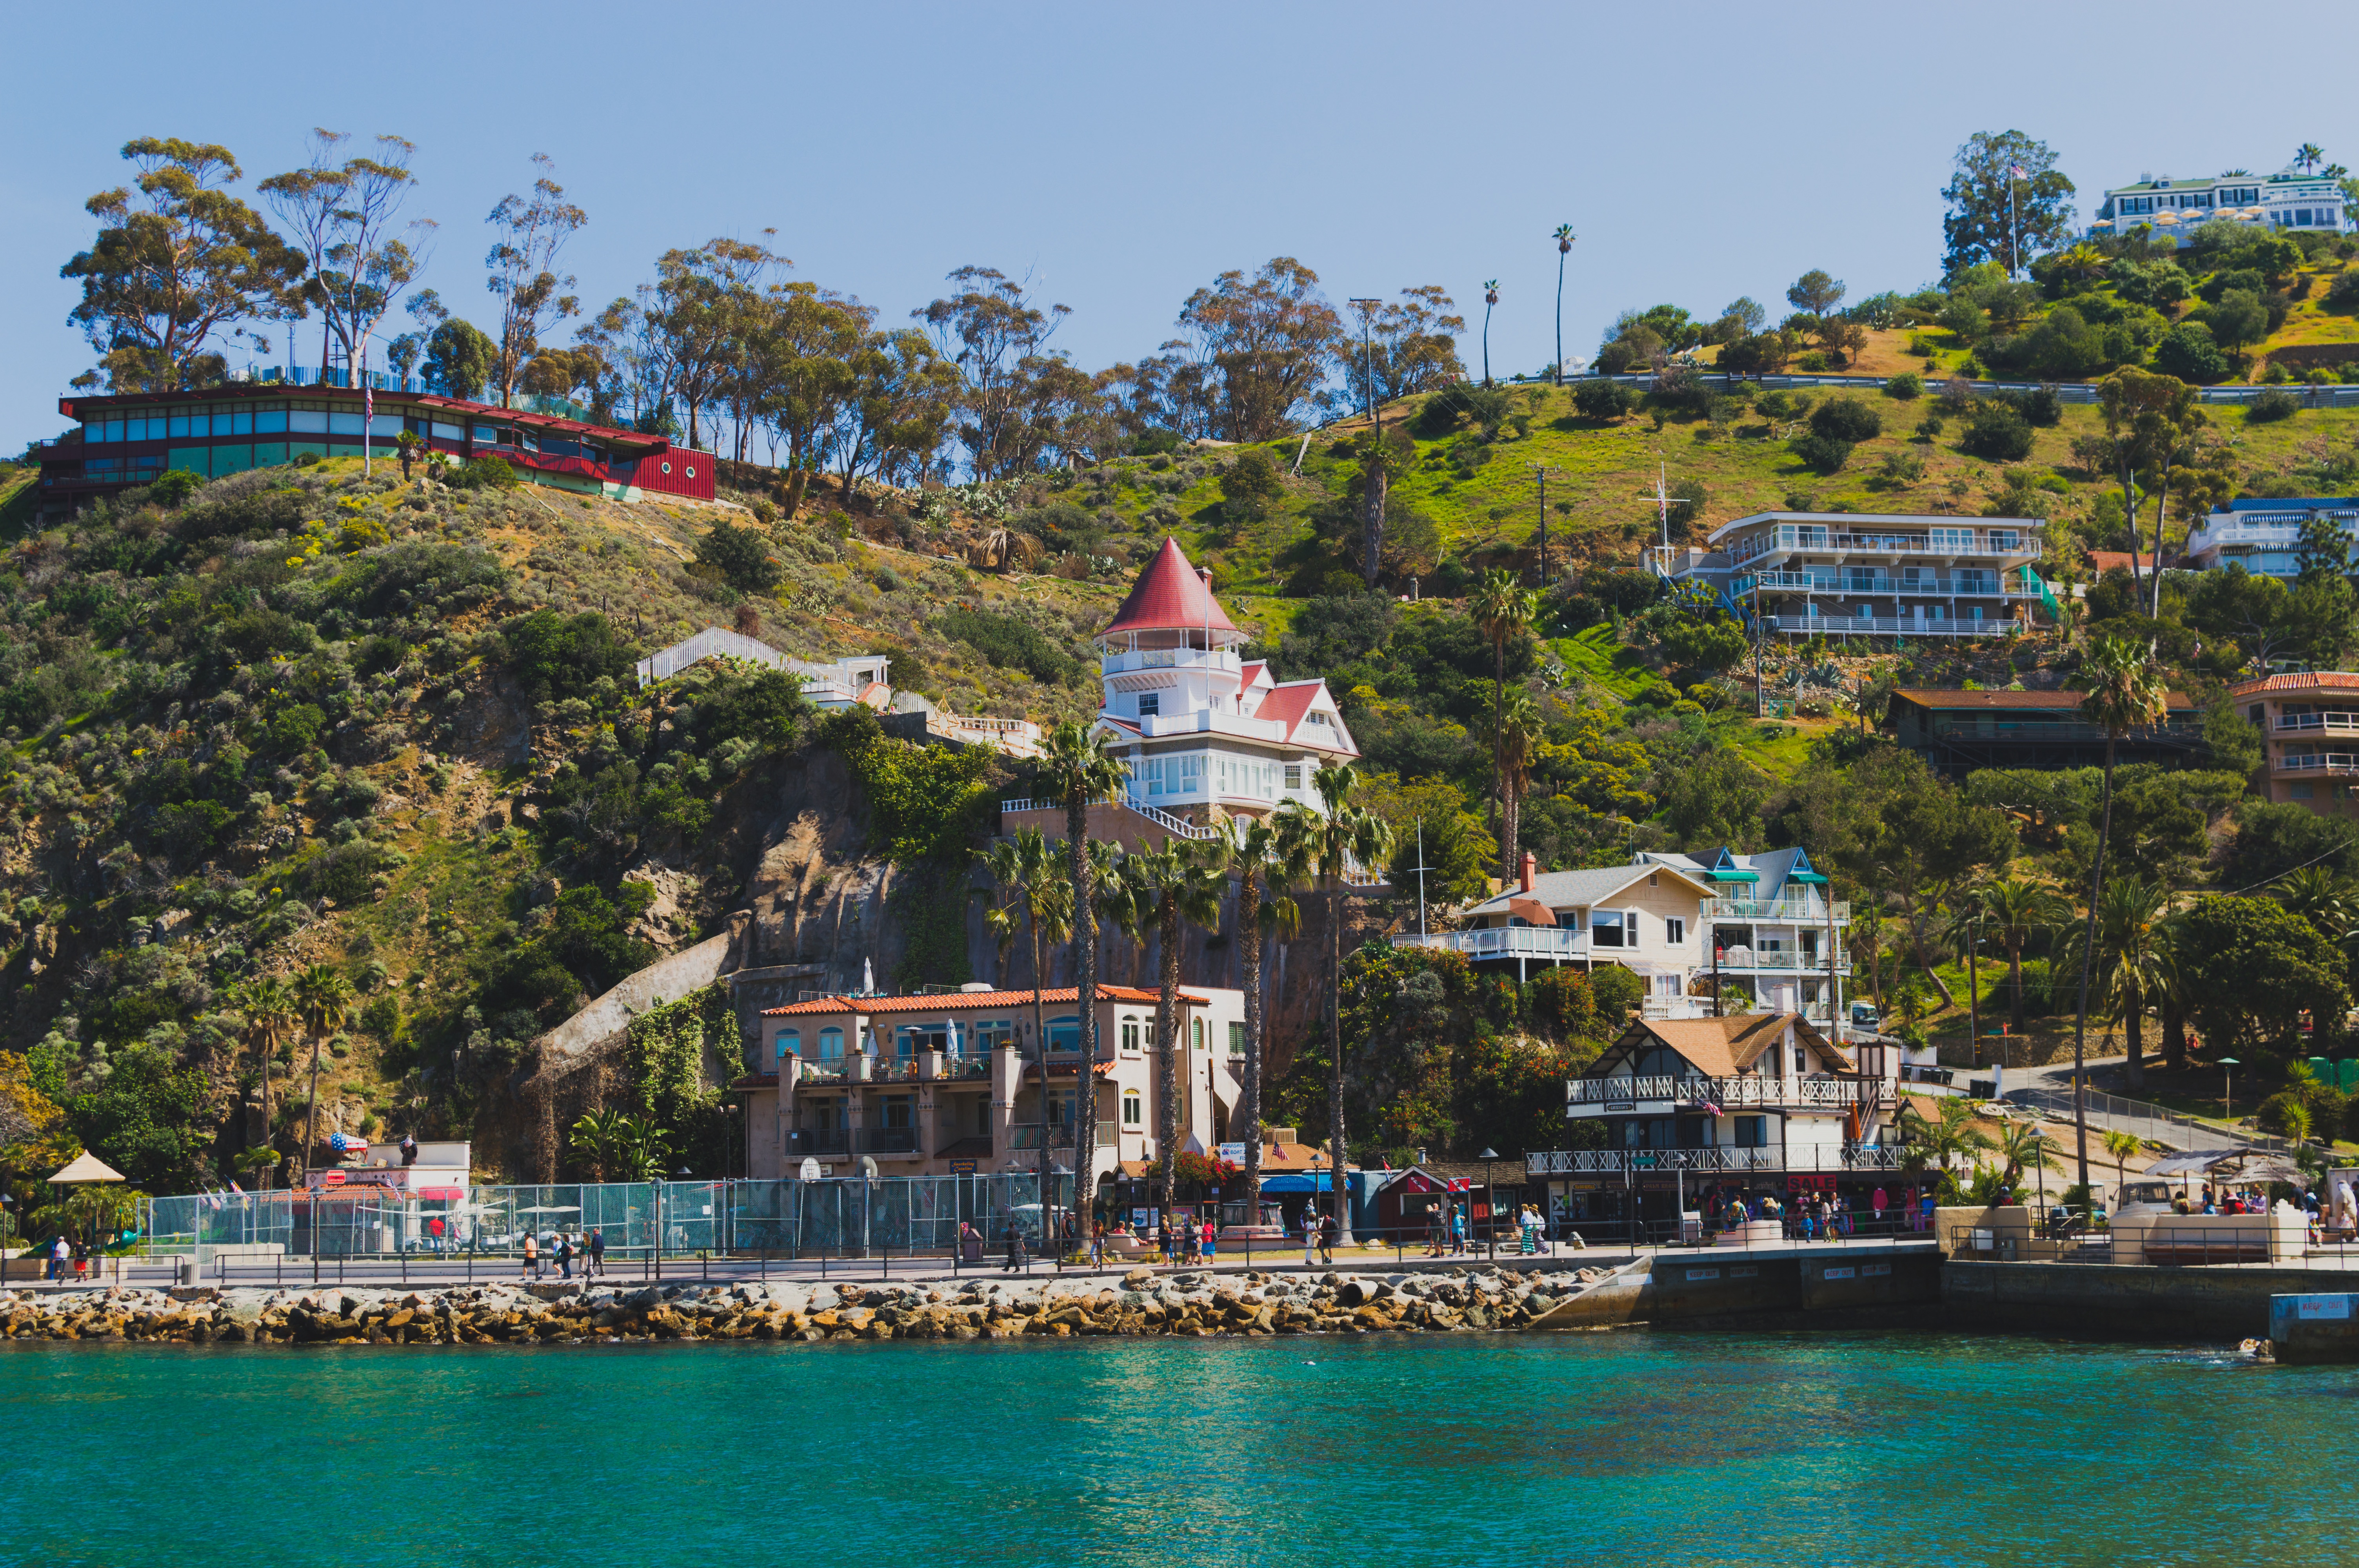
sea, coast, town, vacation, amusement park, bay, tourism, resort, water park